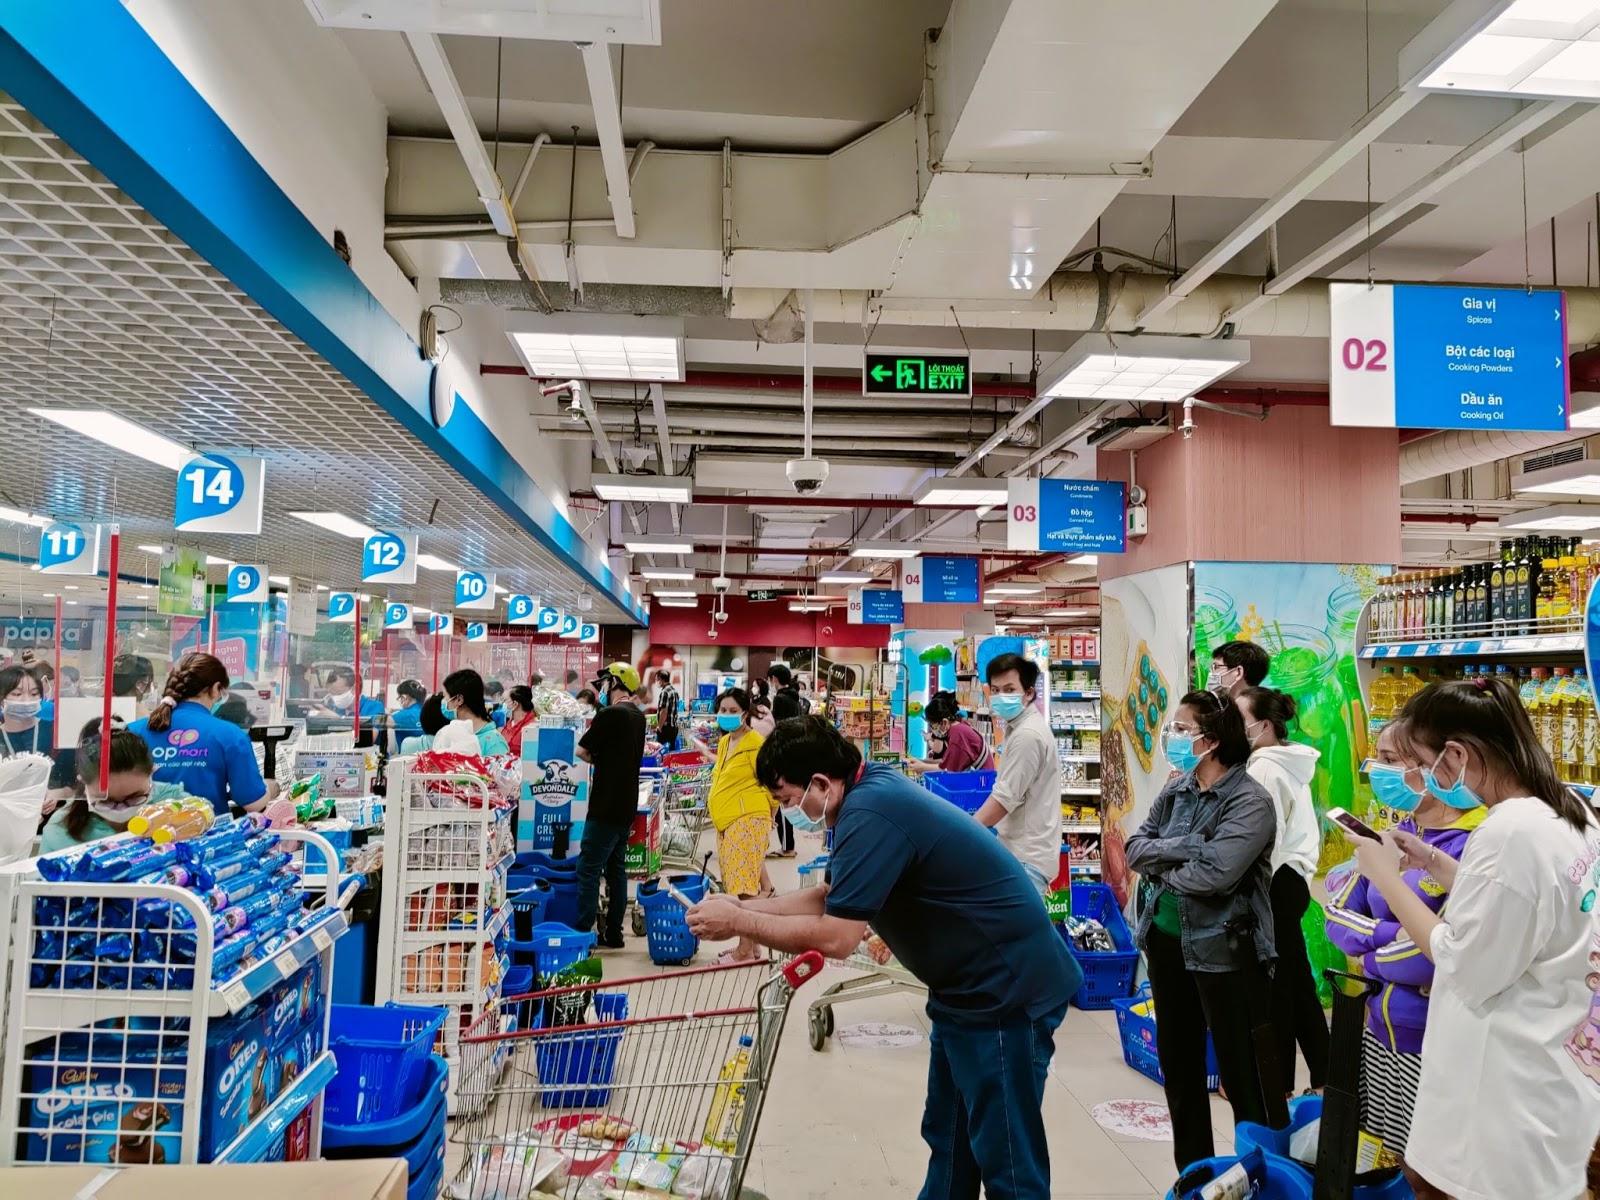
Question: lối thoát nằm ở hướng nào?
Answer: ở hướng bên trái